Army Reserve (United Kingdom)

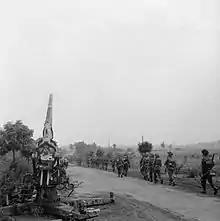
Infantry of 231st Brigade, 50th (Northumbrian) Division moving up past a knocked-out German 88mm gun near 'Joe's Bridge' over the Meuse-Escaut Canal in Belgium, 16 September 1944

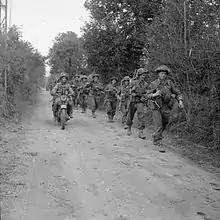
A motorcycle and infantry of the 2nd Battalion, Glasgow Highlanders, 46th Infantry Brigade, 15th (Scottish) Infantry Division, advance along a lane near Caumont, 30 July 1944.

In 1947, the TA was restructured and expanded through the reactivation of some of the 1st Line divisions that were initially disbanded after the war, keeping its former role of supplying complete divisions to the regular Army until 1967. For the first time, TA units were formed in Northern Ireland. The maneuver divisions established or re-established in 1947 were: